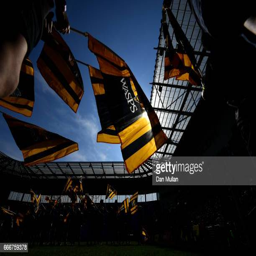
fans wave flags prior to the match between animal and rugby union team